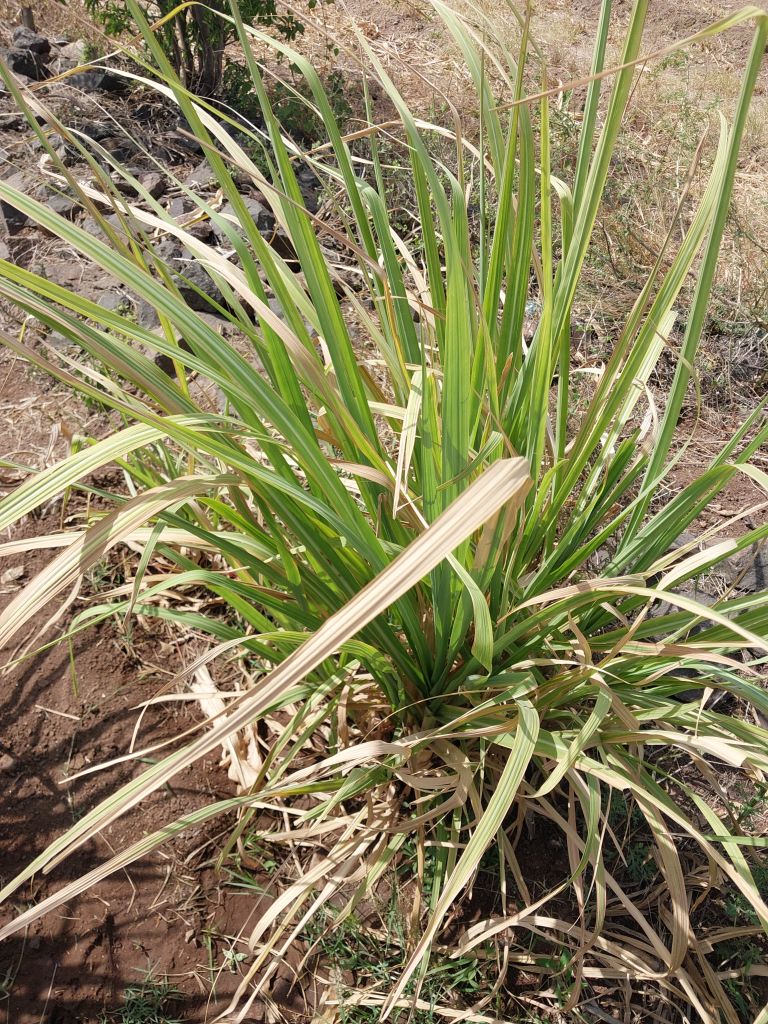
Label: Grassy shoot